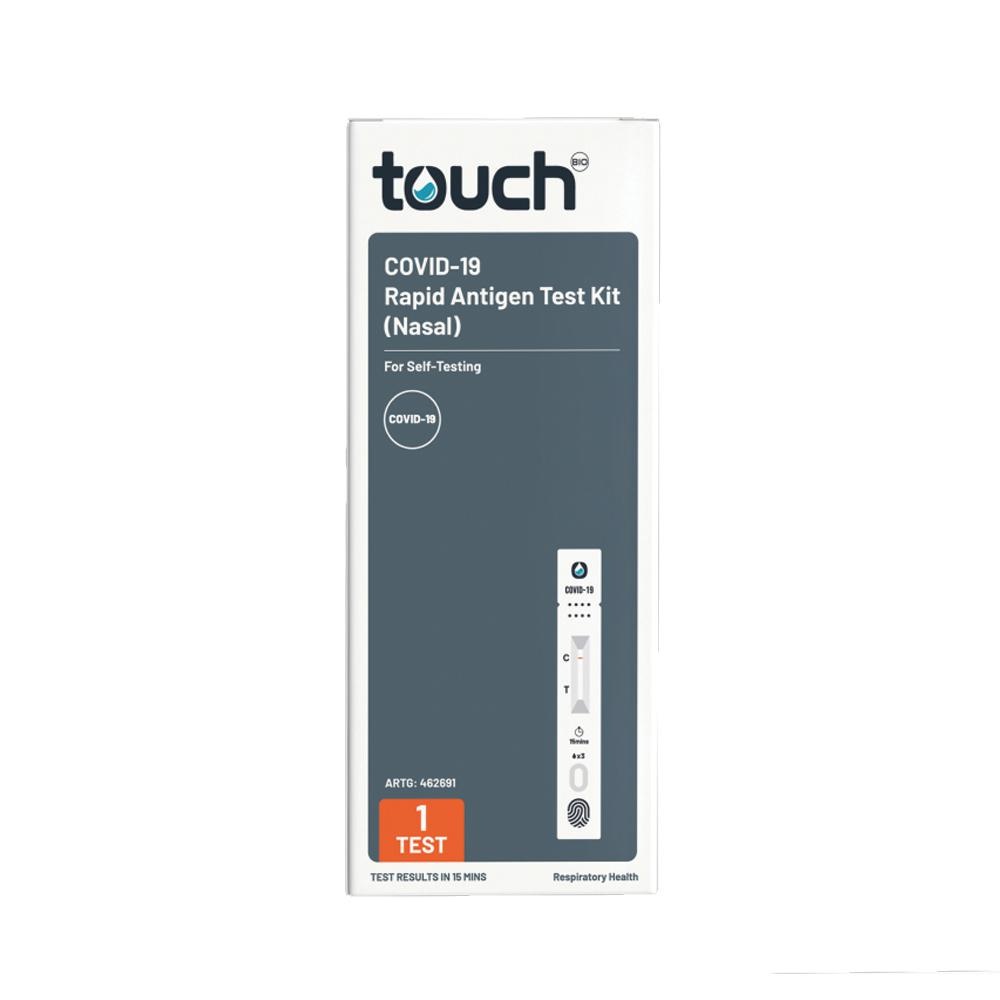
TOUCH BIO SELF TEST KIT - COVID-19 NASAL RAT (NASAL) X 1 TEST
Introducing the TouchBio COVID-19 Nasal RAT Kit, your reliable partner in ensuring safety during these times. This single test offers: - ARTG-listed for trusted results - Very high sensitivity at 98.85% - Rapid results in just 15 minutes - Easy-to-use self-testing with clear instructions - Compact and portable design for convenience Stay informed and keep your community safe with this quick and accurate testing solution. Ideal for home, work, or travel, the TouchBio kit makes testing accessible and hassle-free.
Brand: TOUCH BIOTECHNOLOGY PTY LTD
Category: Health & Beauty > Health Care > Medical Tests > COVID-19 Tests